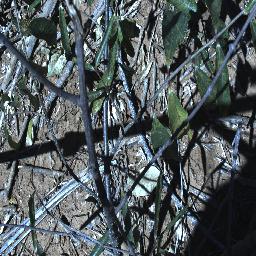
Label: rubber_vine